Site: brandenburg
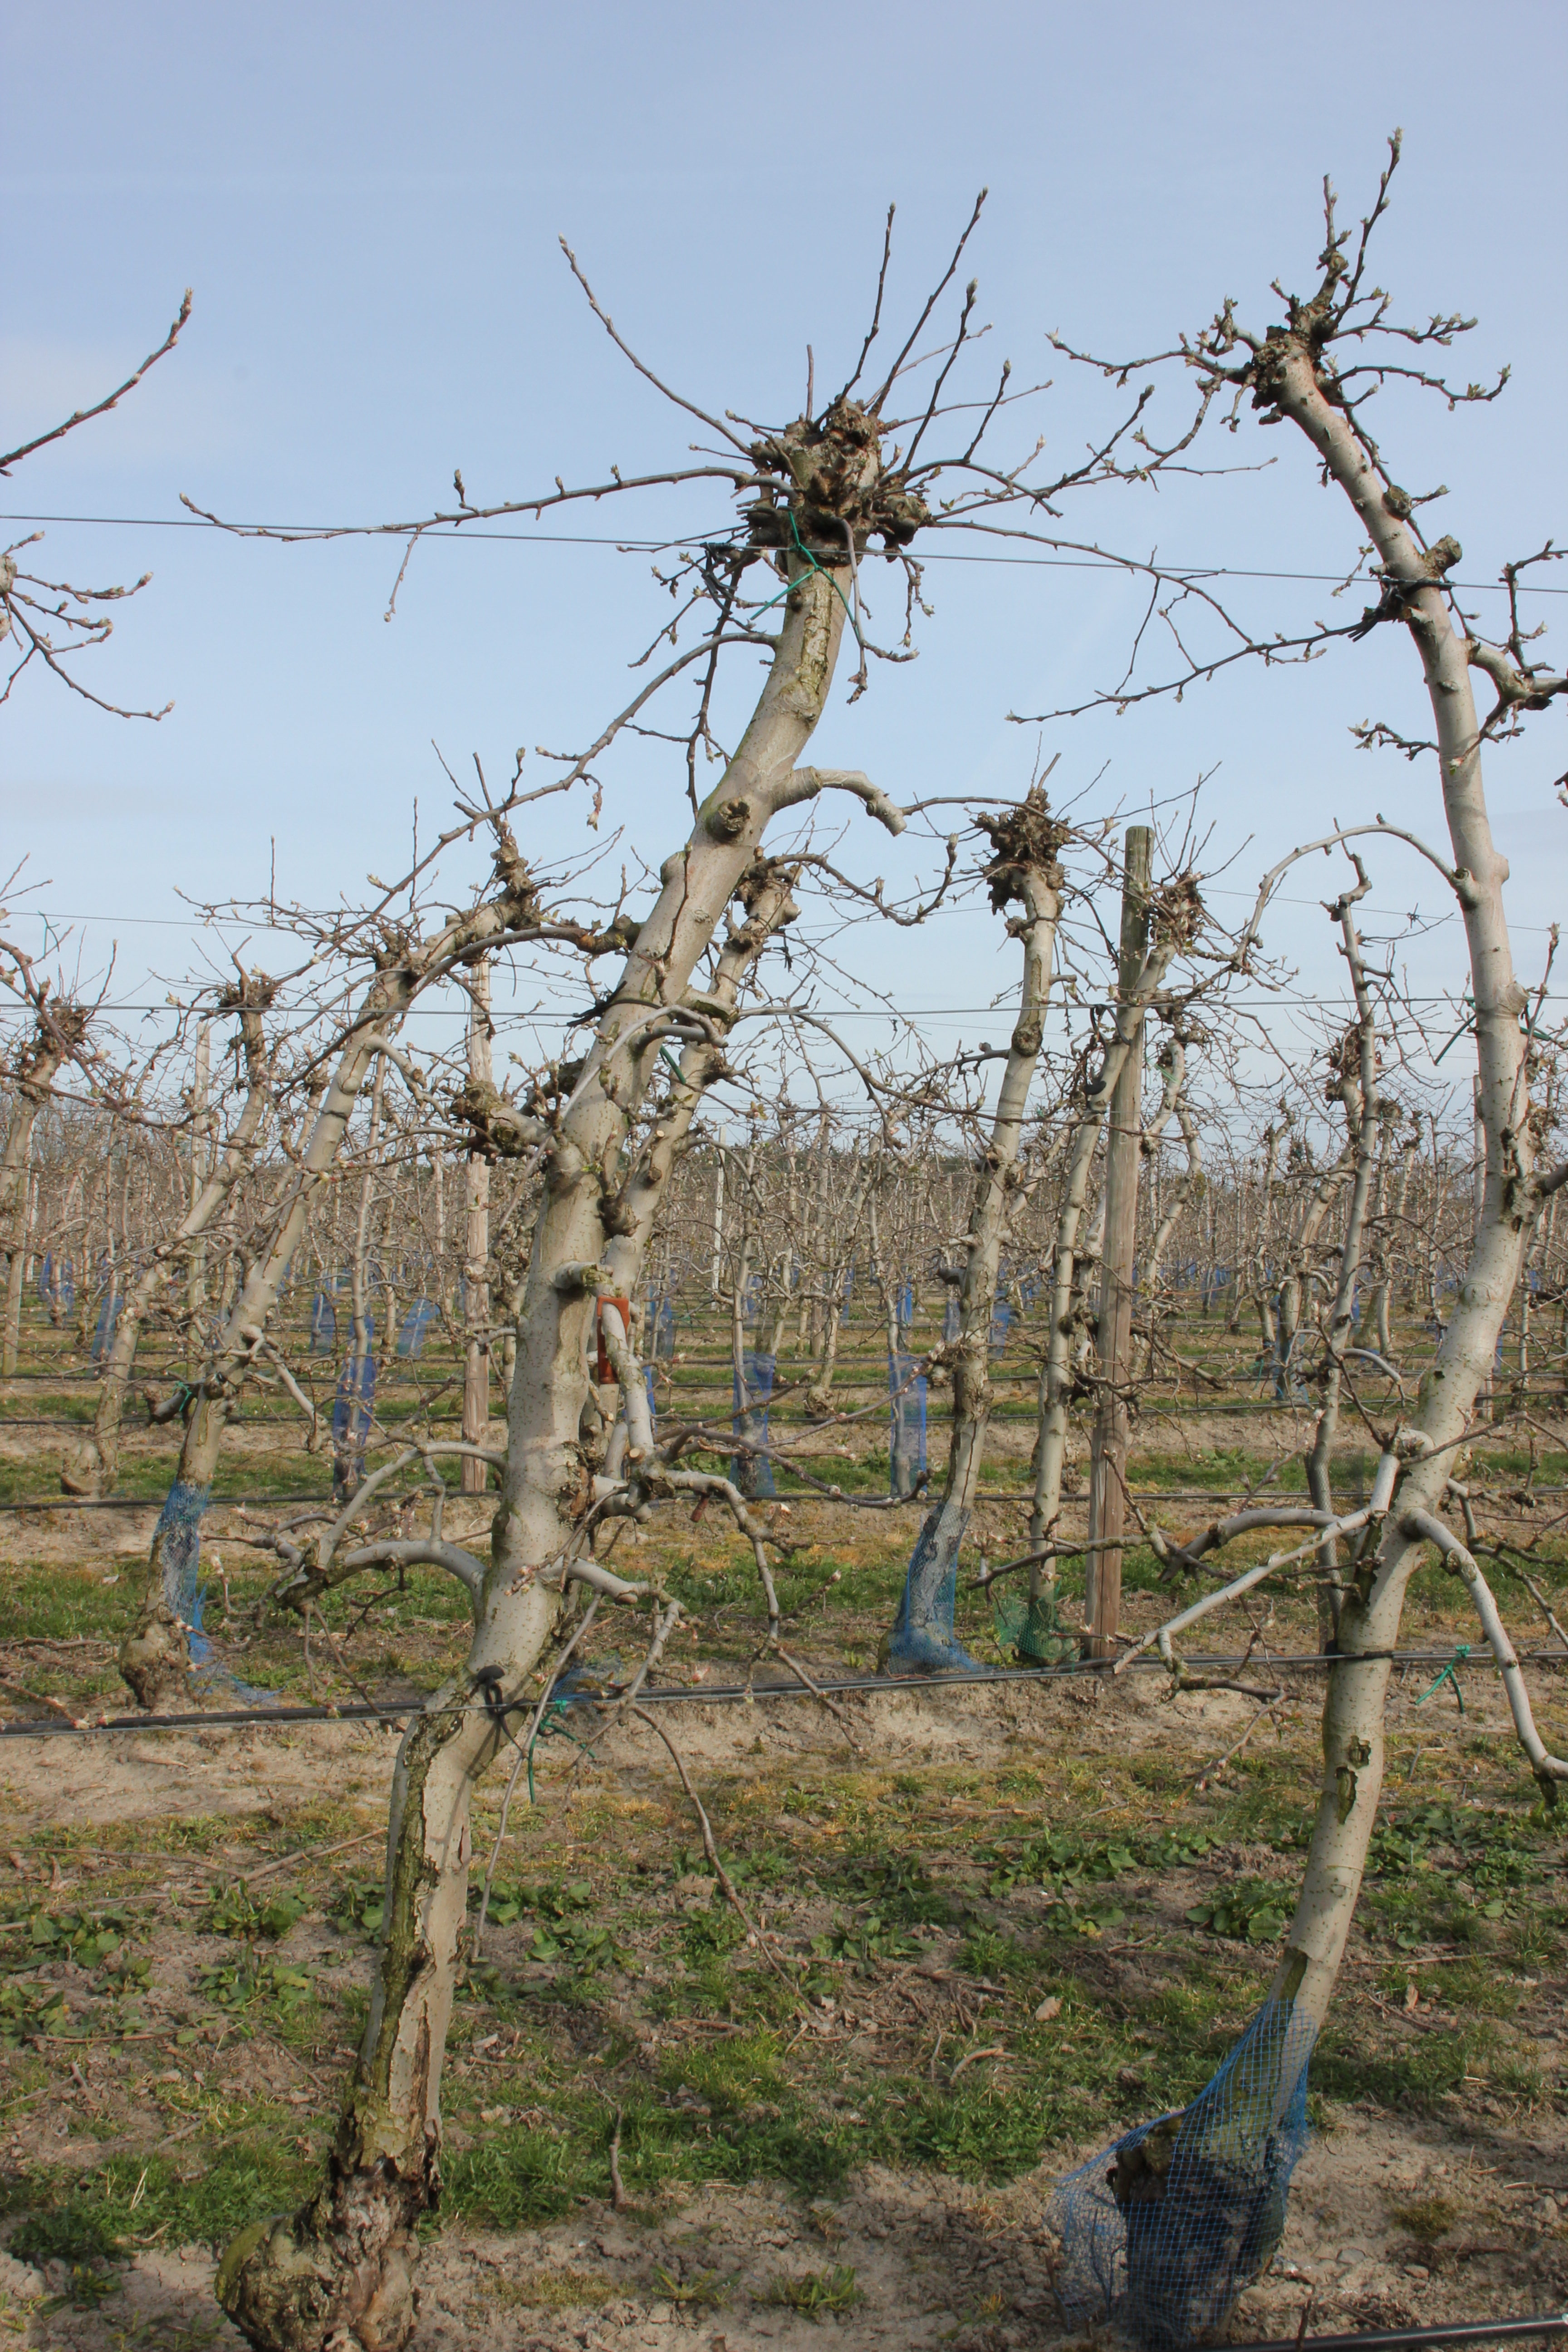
Growth stage (BBCH 54): Inflorescence emergence